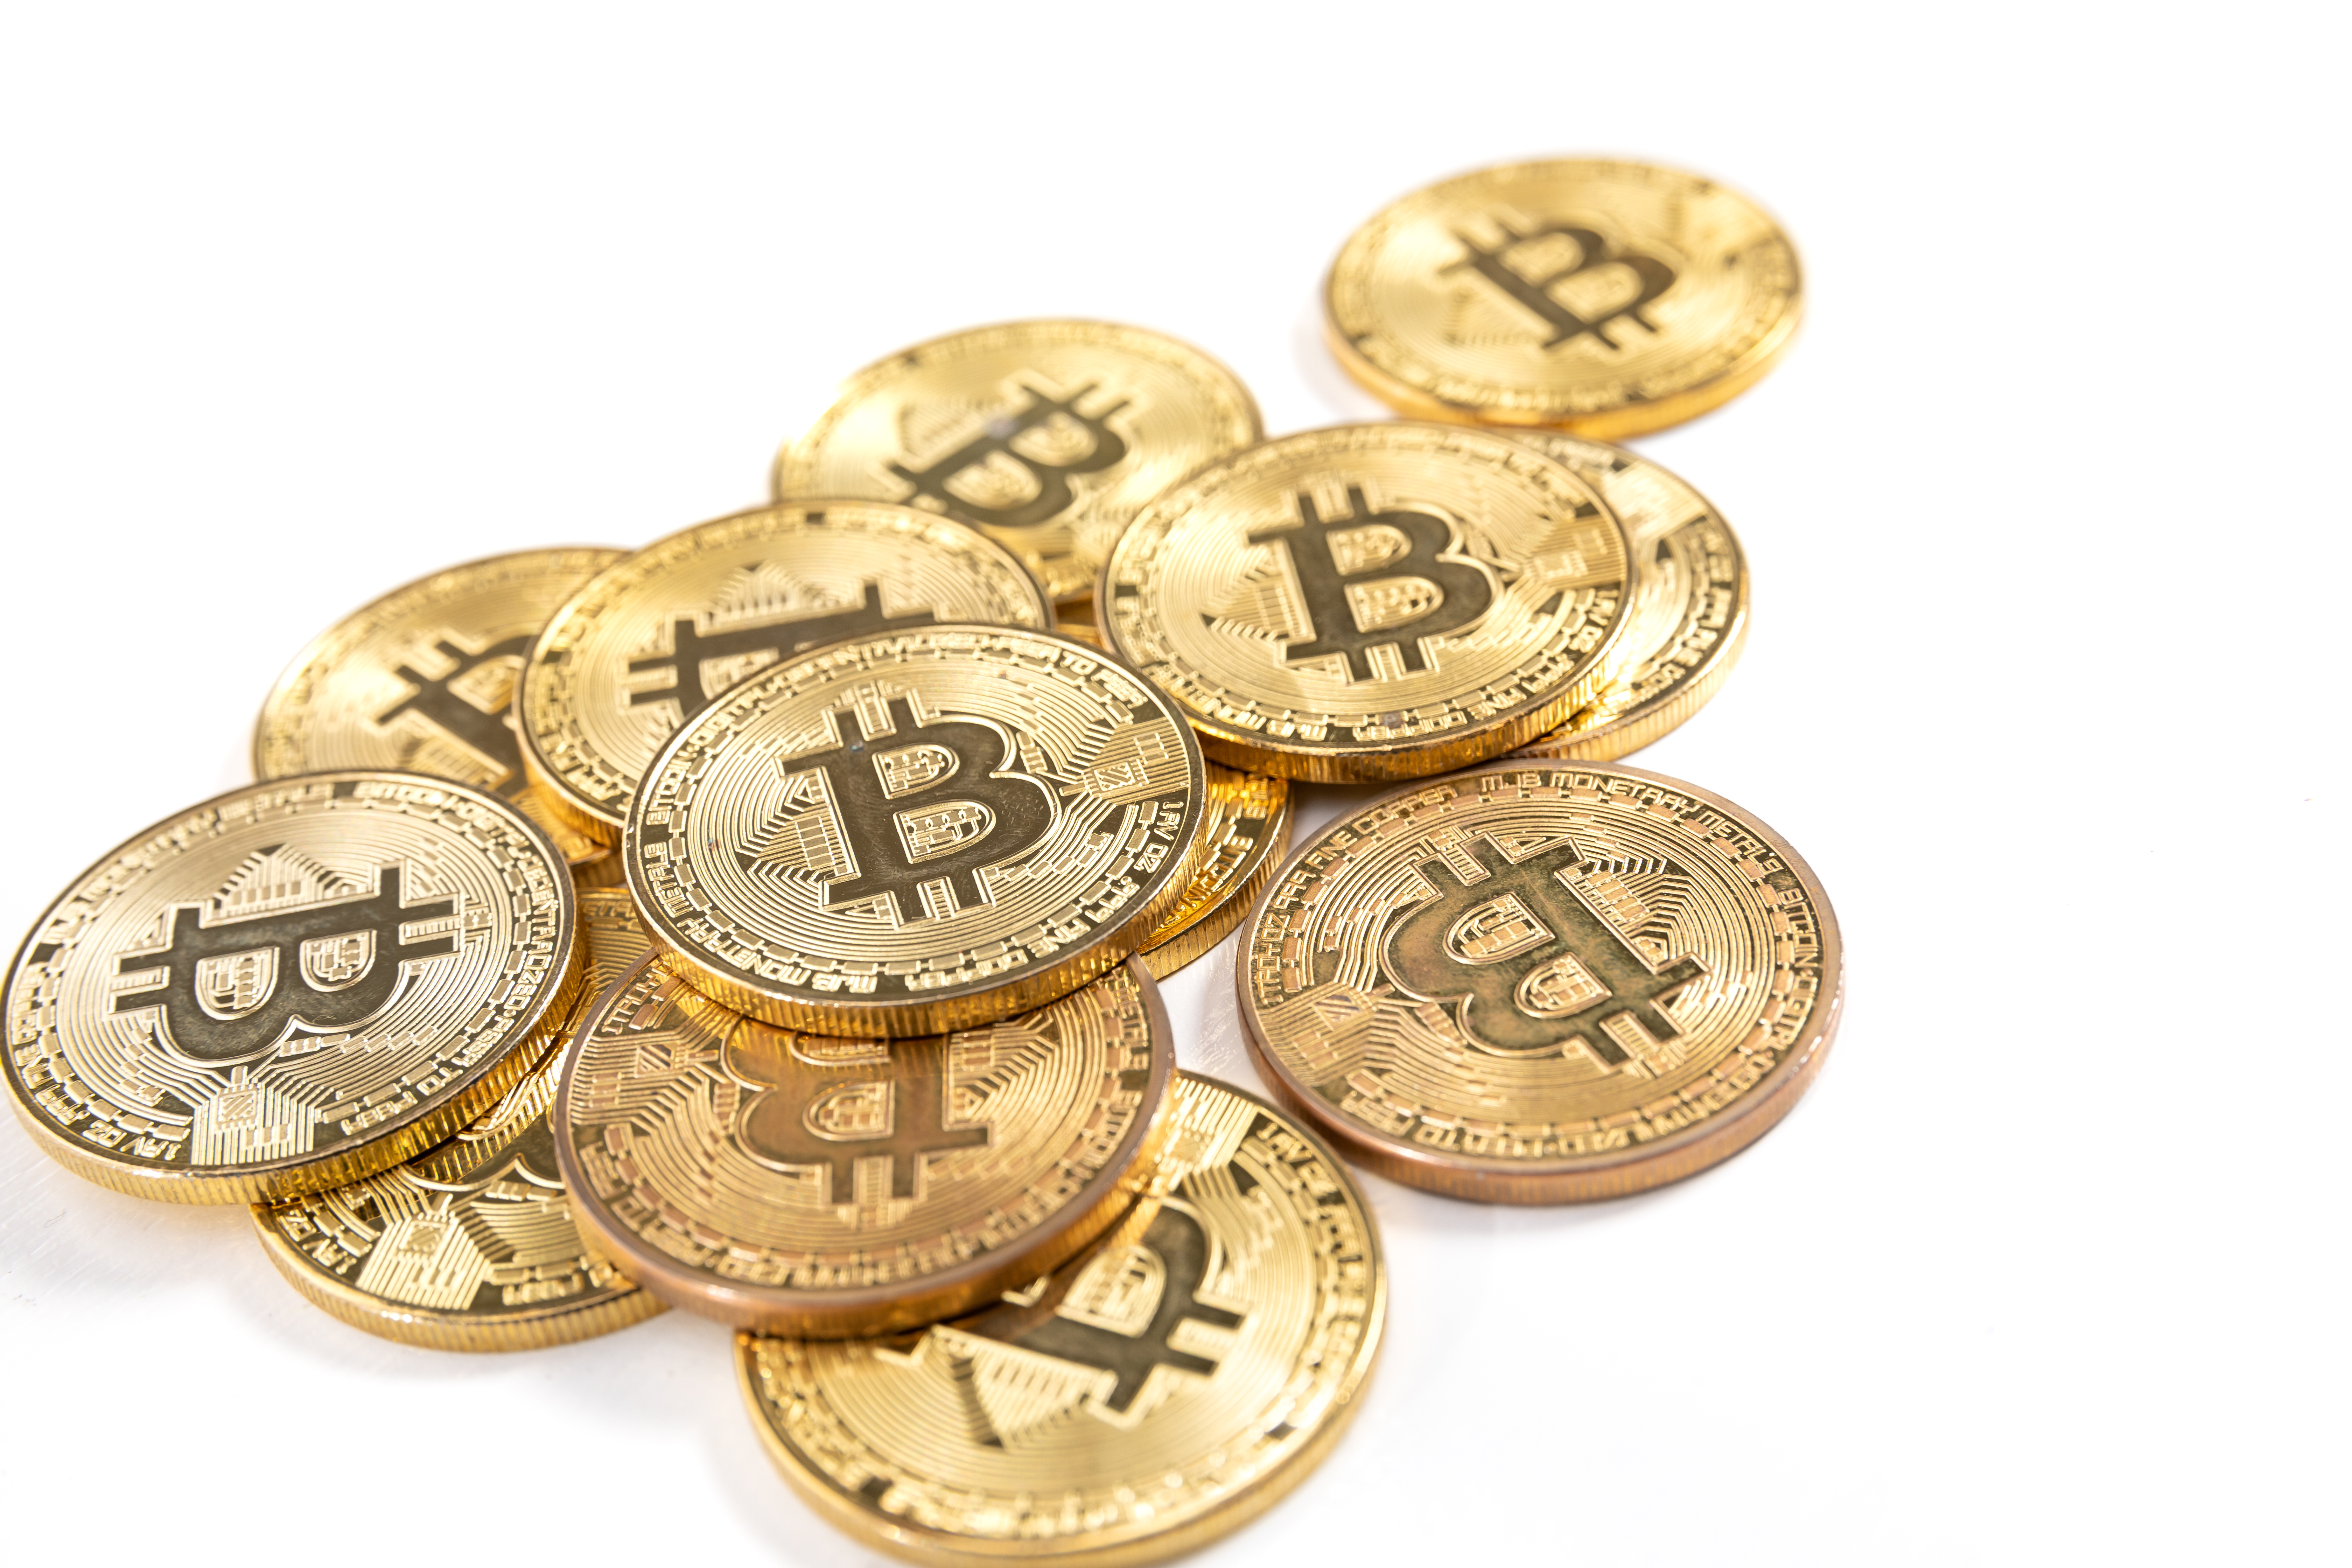
bitcoin, metal, fashion accessory, money, brass, coin, gold, silver, currency, pocket watch, saving, watch